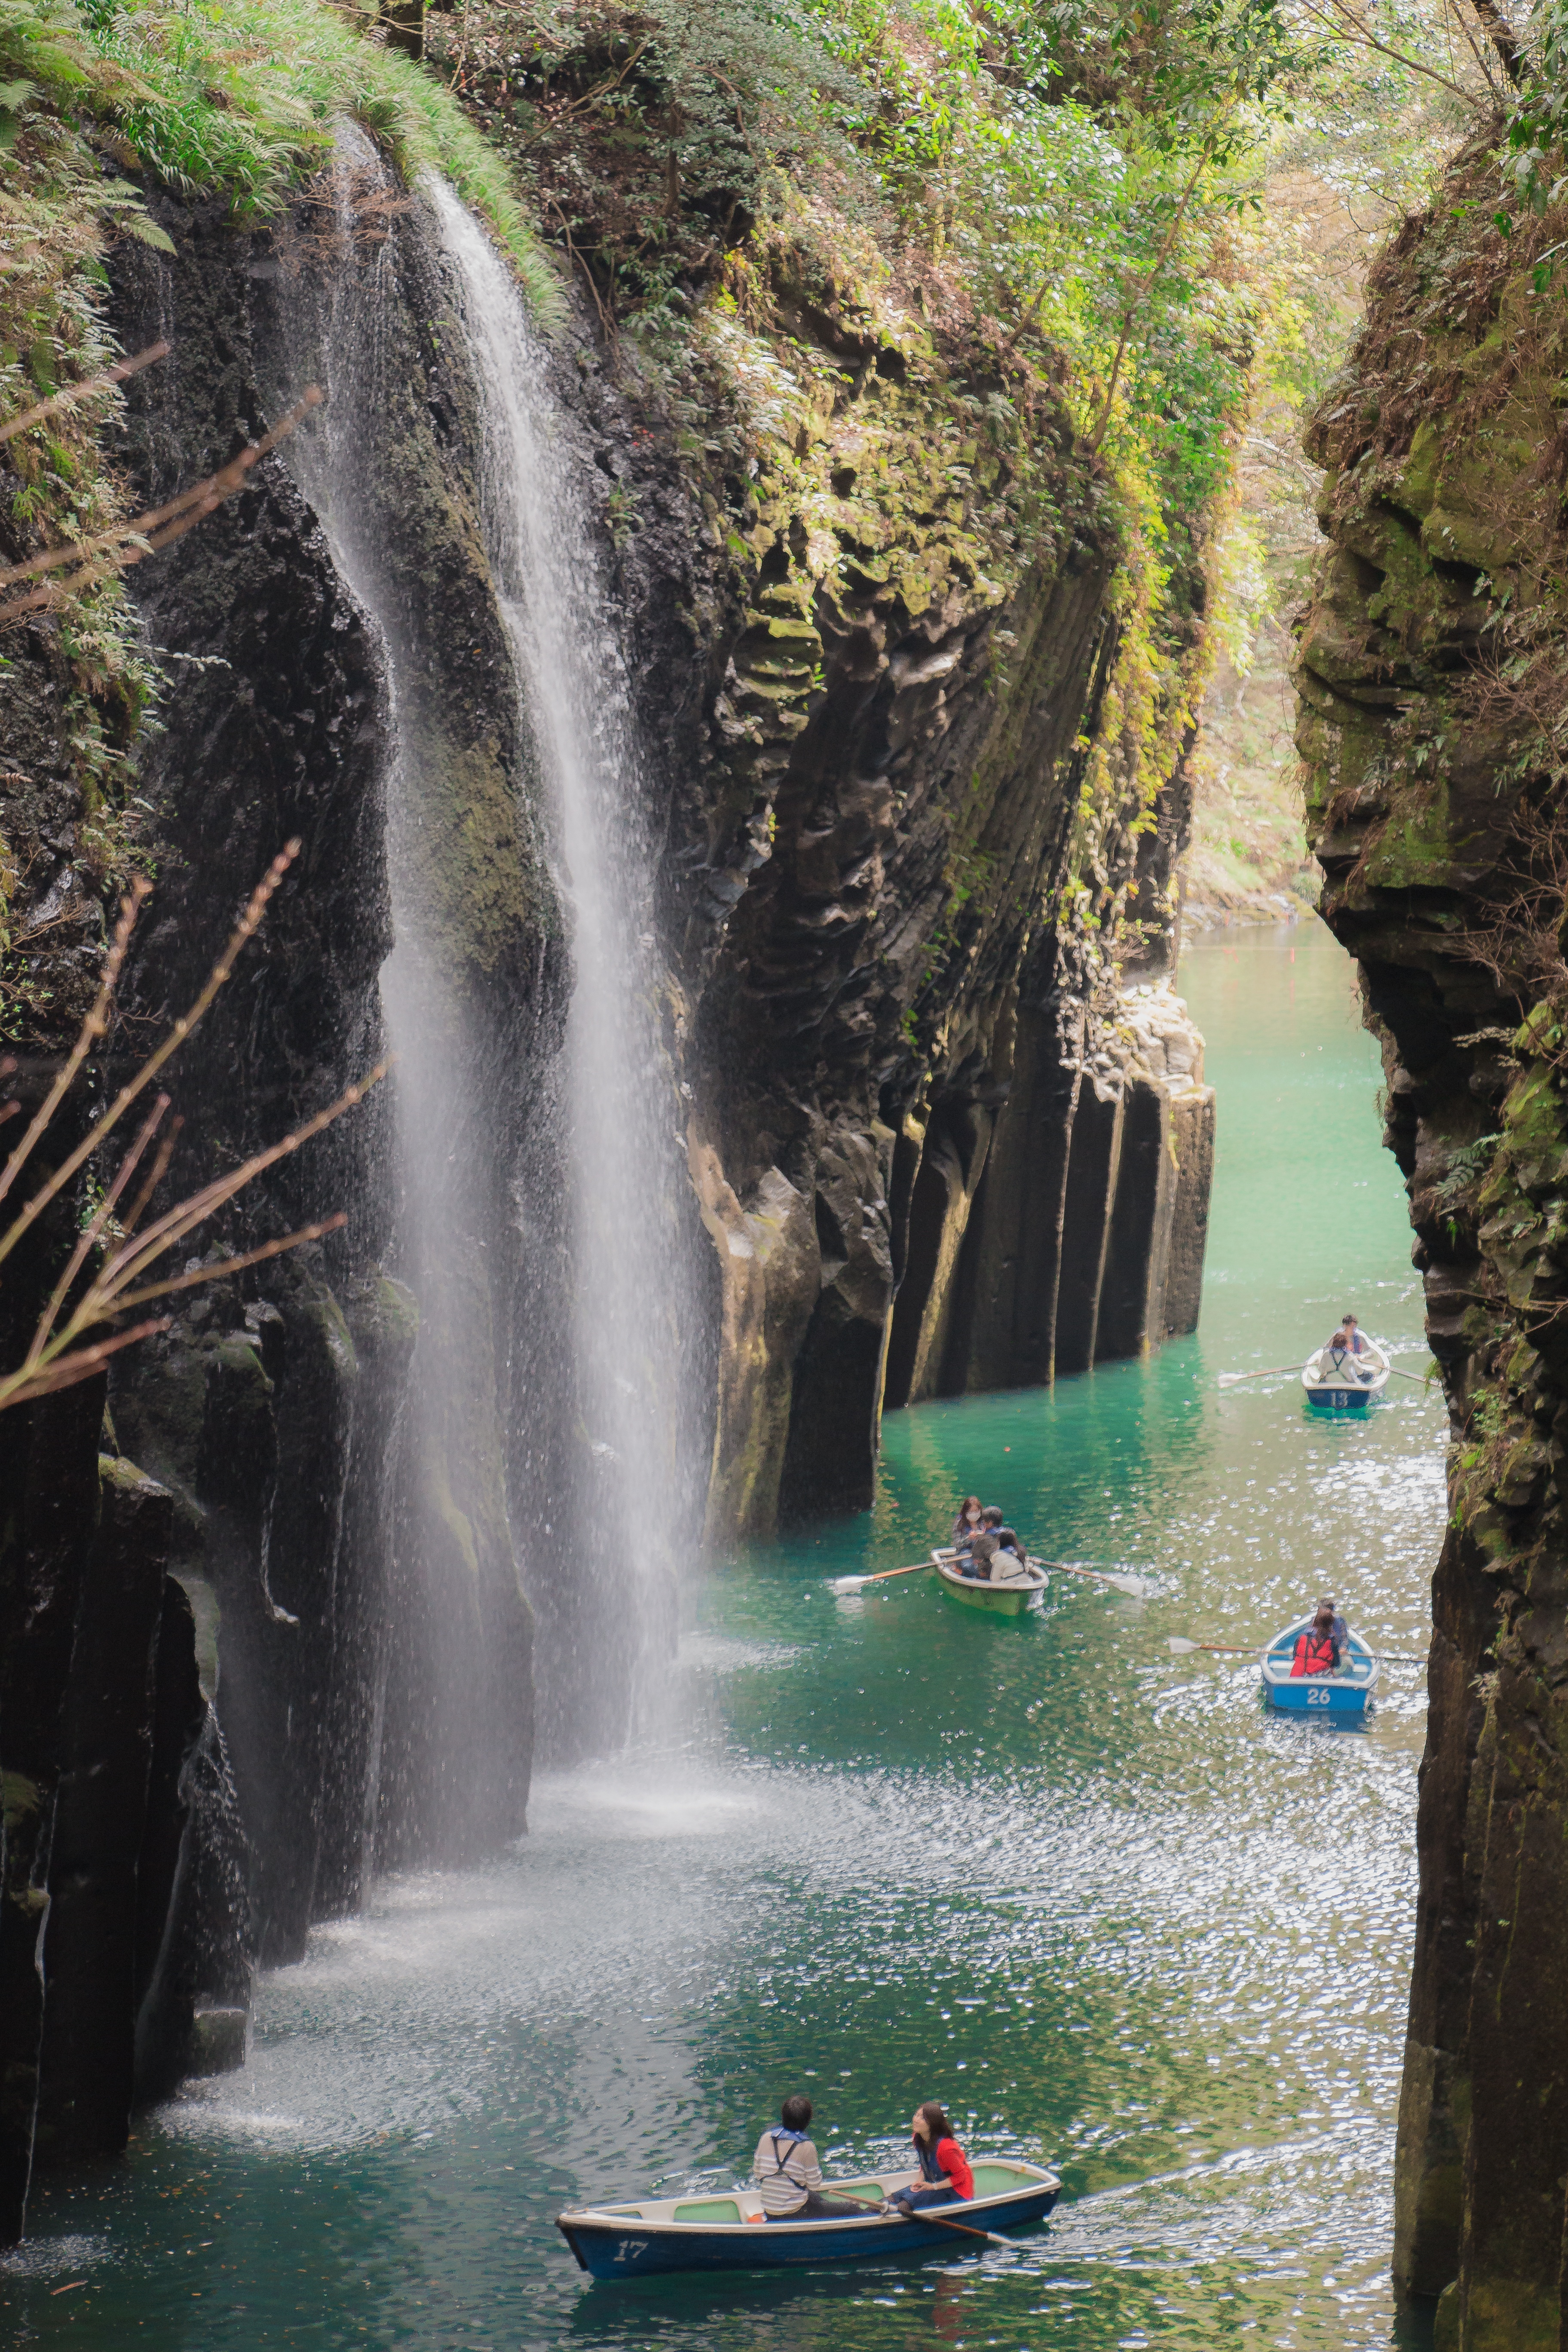
water, waterfall, body of water, wasserfall, water feature